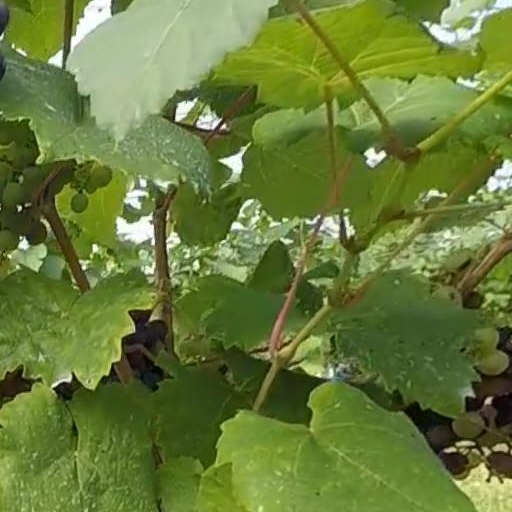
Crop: grape